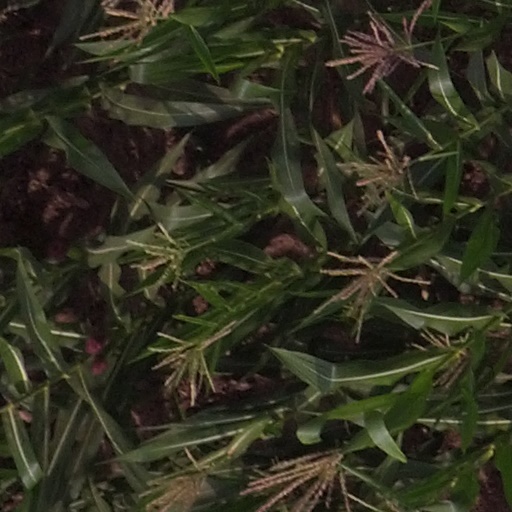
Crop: maize; corn